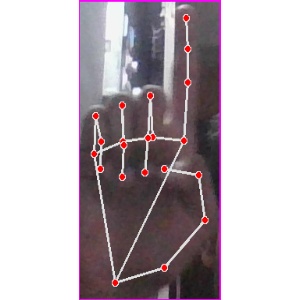
अक्षर: क